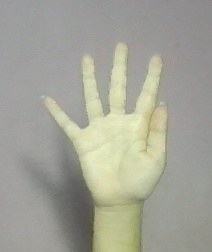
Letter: sheen